Frédéric Maurice de La Tour d'Auvergne, Duc de Bouillon

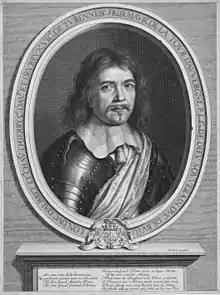
Portrait of Frédéric-Maurice de La Tour d’Auvergne by Robert Nanteuil

Frédéric Maurice de La Tour d'Auvergne, Duke of Bouillon (22 October 1605 – 9 August 1652) was ruler of the independent principality of Sedan, and a general in the French royal army.